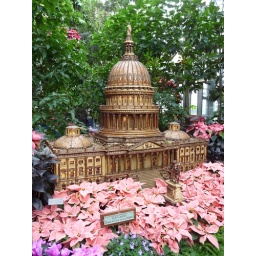
Miniature plant replica of the U.S. Capitol building at the National Botanic Gardens in D.C.